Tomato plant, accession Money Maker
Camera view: tilt-top (135 deg); turntable rotation: 120 degrees
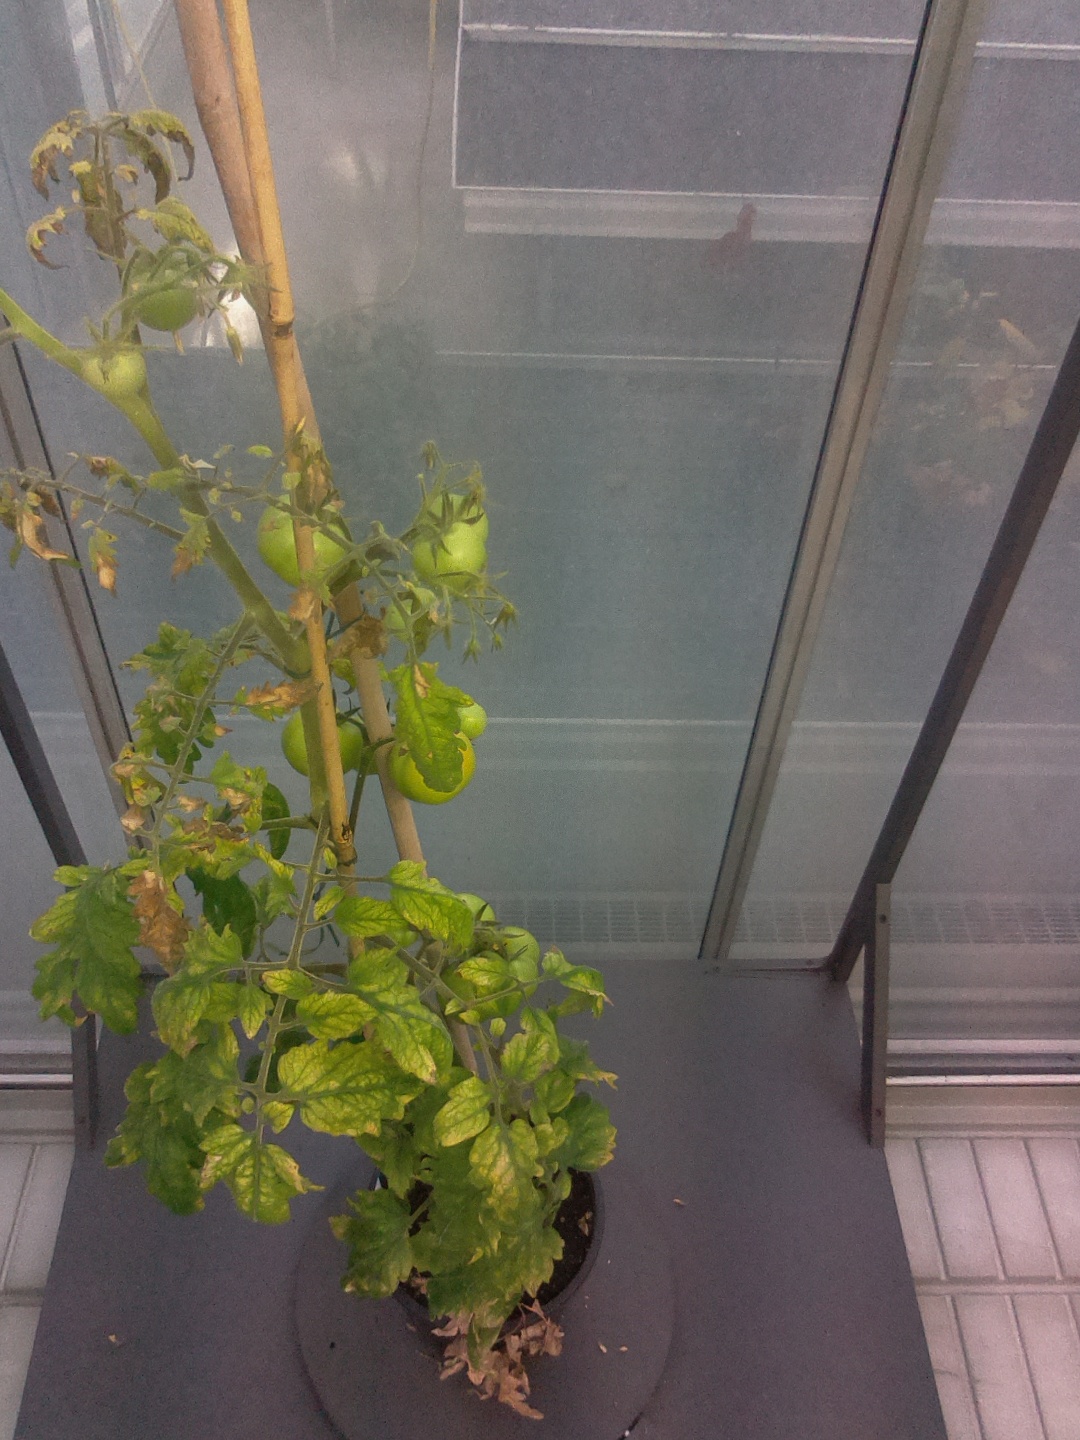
BBCH growth stage 78: 80% -90% of final fruit size